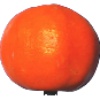
Label: clementine